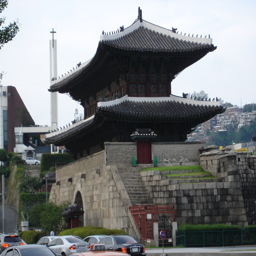
the east gate of the city now circled by never ending cars - when built i doubt they could comprehend how much filming location would change .